Komlódtótfalu

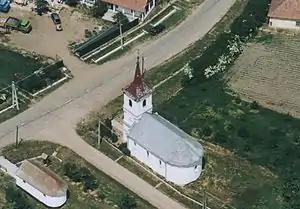
Aerial photography of Komlódtótfalu

It covers an area of and has a population of 121 people (2015).